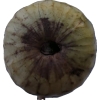
Label: cherimoya